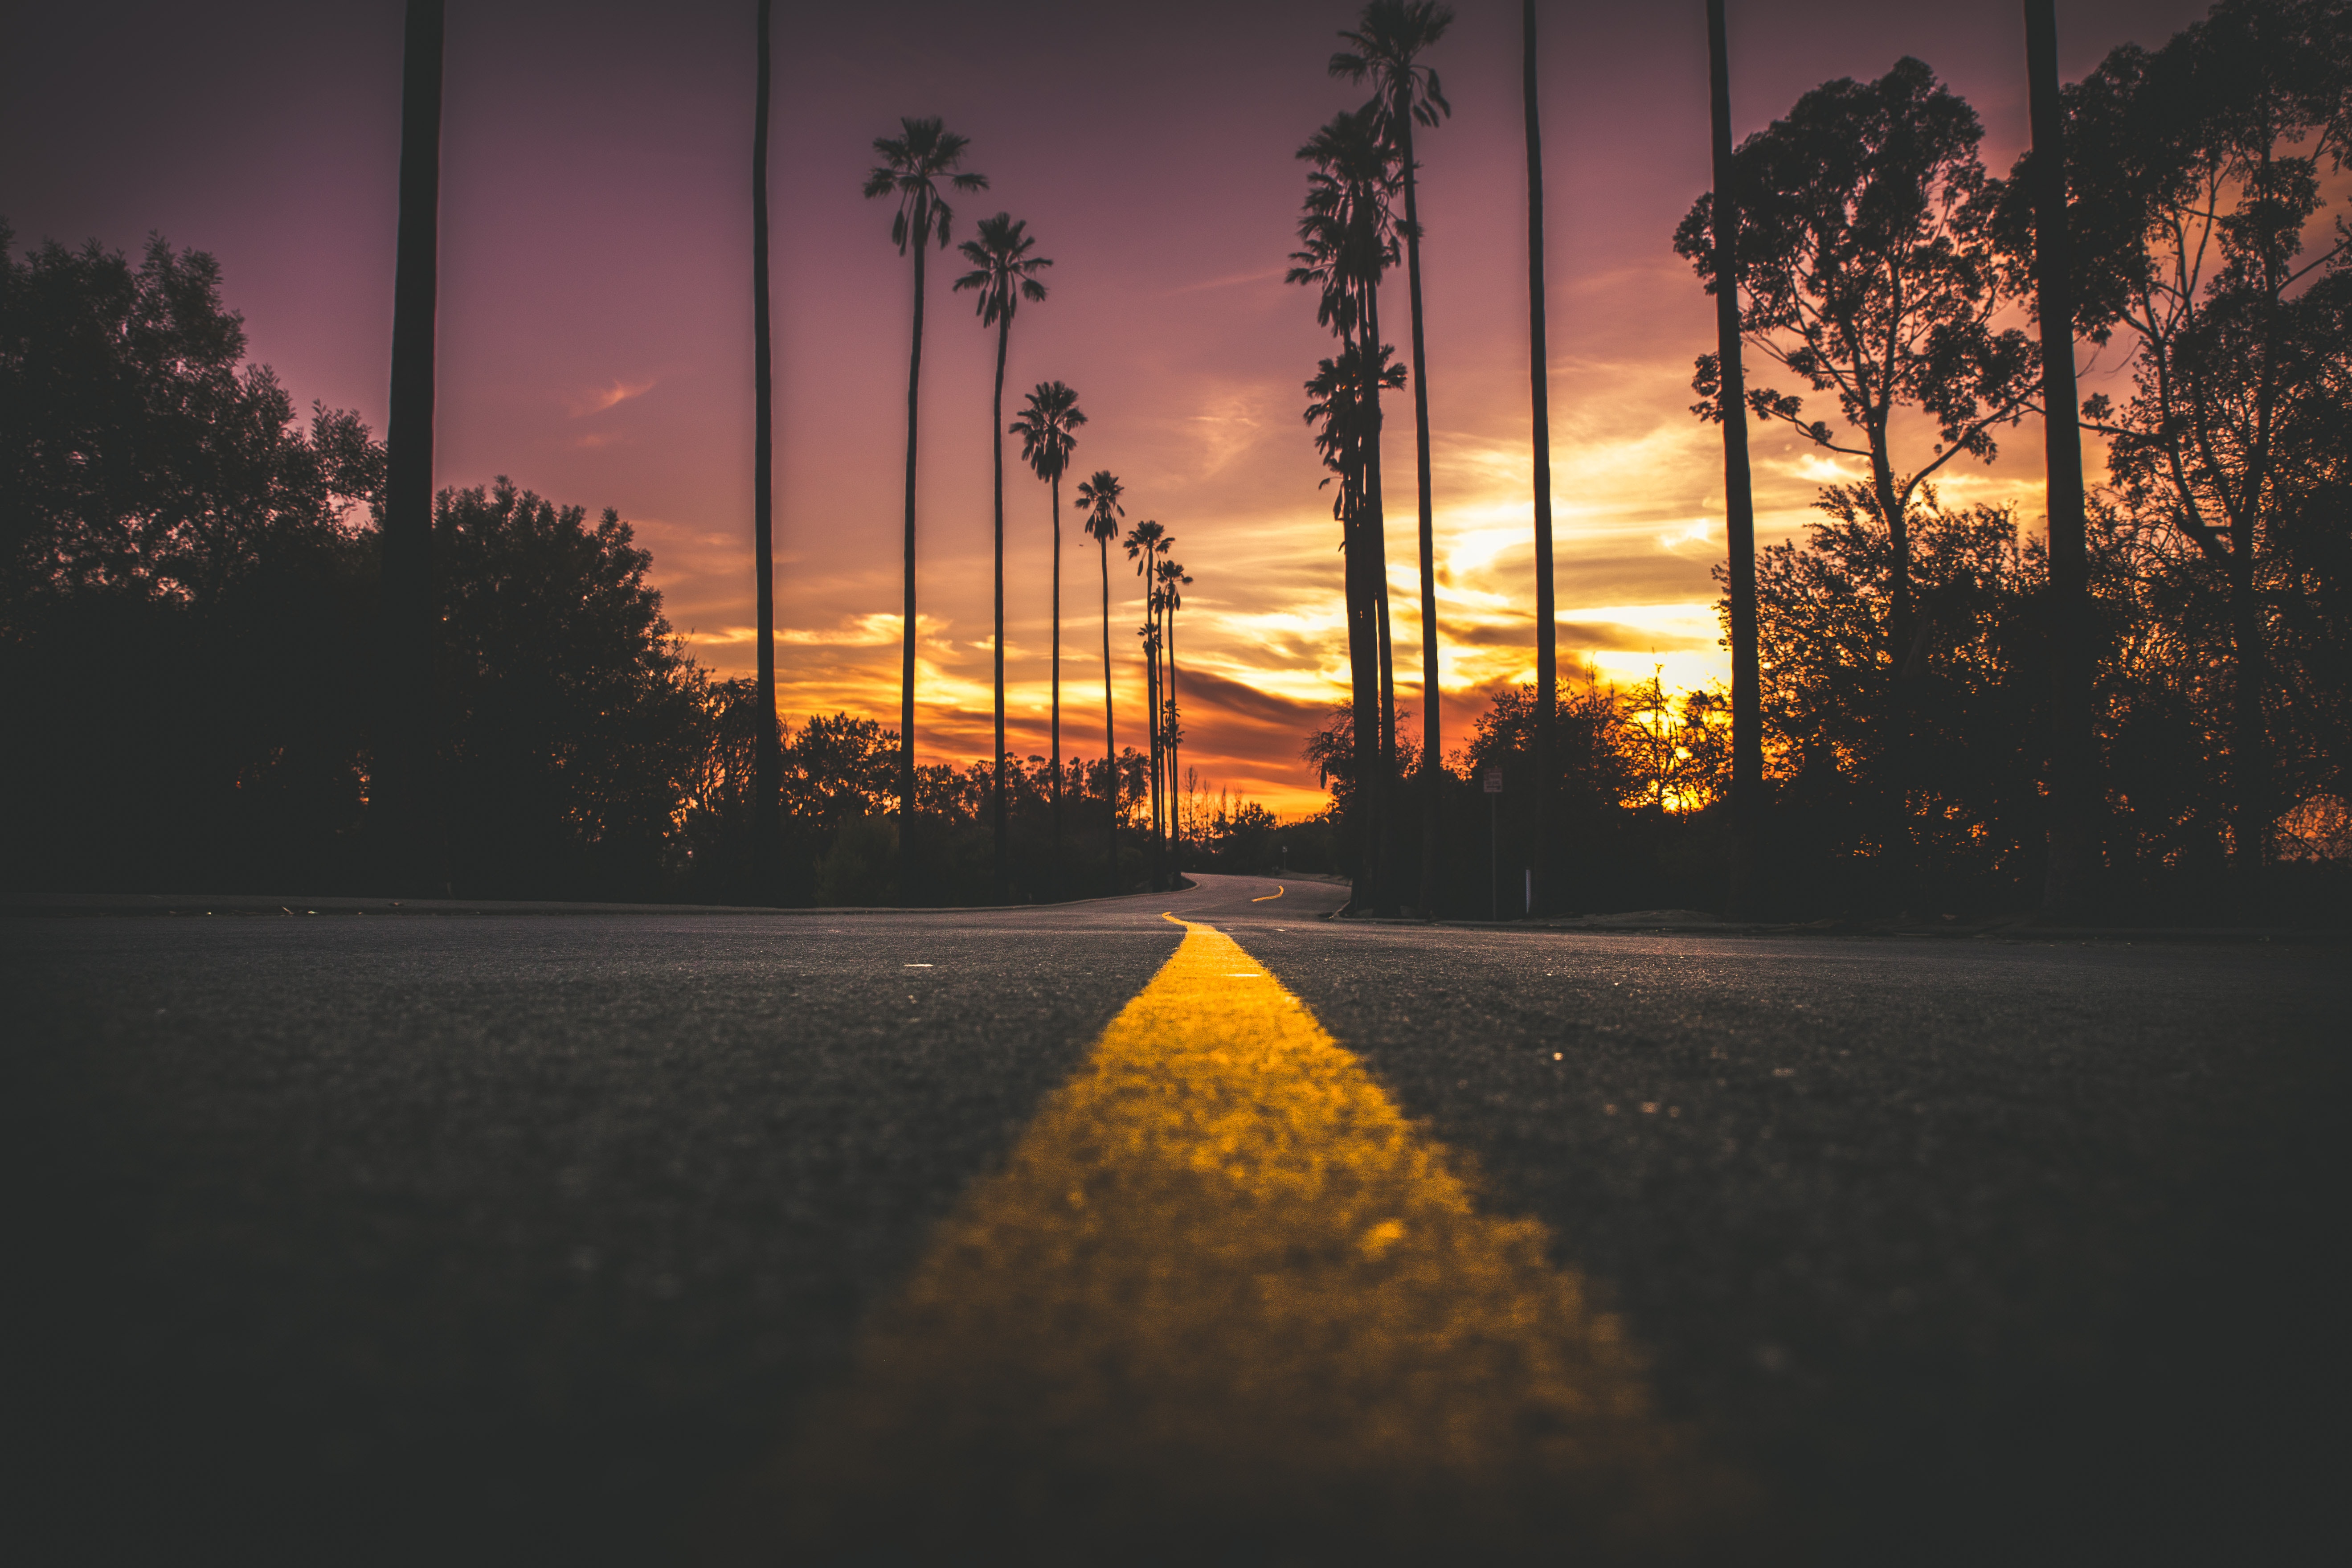
sun, sky, sunrise, sunset, evening, light, atmosphere, morning, night, tree, dawn, dusk, sunlight, horizon, reflection, darkness, street light, landscape, cloud, computer wallpaper